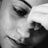
Emotion: sad